Star Wars: The Roleplaying Game

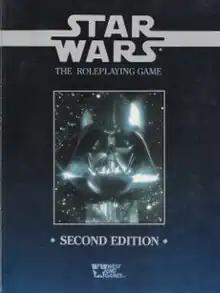
Second edition (1992)

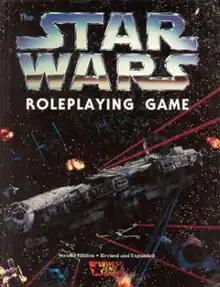
Second Edition, Revised and Expanded (1996)

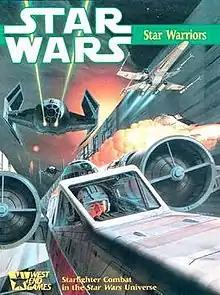
"Star Warriors" board game cover (1987, art by Ralph McQuarrie).

Four board games were published to coincide with the role-playing game, all of them by West End Games: